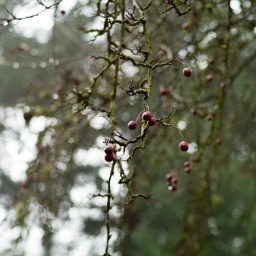
Lingering seed fruit on a tree in Washington Park, Portland